Second Chandy ministry

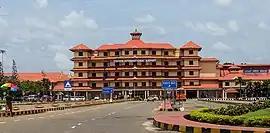
Cochin International Airport is the first airport in the world to be fully powered by solar energy. It became so in 2015

Social welfare pensions were doubled during the era of Second Oommen Chandy ministry. UDF government of 2011 increased it to Rs.600 which was only Rs.300 until 2011. The Second Oommen Chandy government distributed pensions ranging from Rs 800 - Rs 1,500. Social welfare pensions which had been distributed to 12.9 lakh people until 2011 were extended to 34.43 lakh during the period 2011–16. Pensions for the disabled and widows were increased to Rs 800. Old-age pensions were increased to Rs 1,500 for those above 75 years and Rs 1,100 to those above 80 years. Other social welfare measures during Oommen Chandy's reign include free ration for those who lost their employment, and 4,14,552 houses for those who hadn't homes before. Free rice were given to those who didn't belong to Above Poverty Line (APL). Food kits were distributed to the people during Onam, Ramdan, and Christmas. Rubber Subsidy to ensure a minimum price of Rs 150/kg was implemented in 2015. The Kerala Public Service Commission filled the vacant posts during 2011–16. As many as 1,67,096 job candidates were appointed, setting a record. As many as 46,223 posts were created in the same period. The Second Oommen Chandy ministry had also took decision to prohibit Liquor in the state by discouraging bars. The number of political killings were relatively low (11) during the period 2011–16 in the state. Kerala was declared as the first complete digital state of India on 27 February 2016.